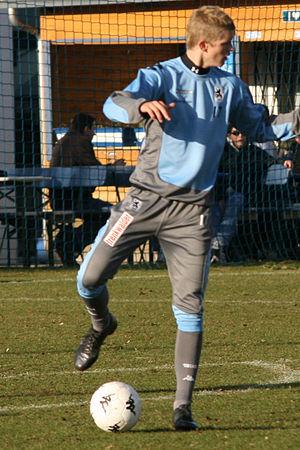
Sven Bender est un footballeur allemand né le 27 avril 1989 à Rosenheim. Il évolue au poste de milieu défensif au Bayer Leverkusen.